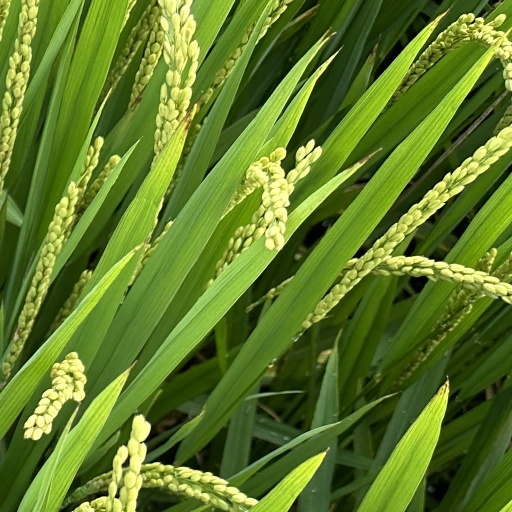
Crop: rice